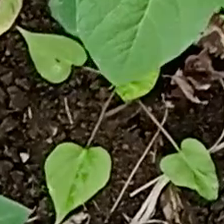
Weed species: Obscure_morning _glory(Ipomoea obscura)